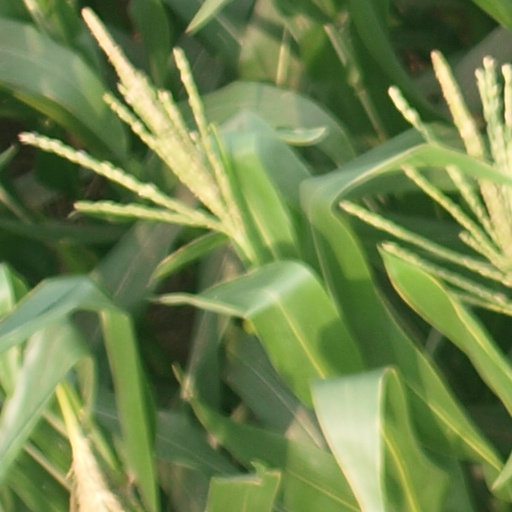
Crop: maize; corn